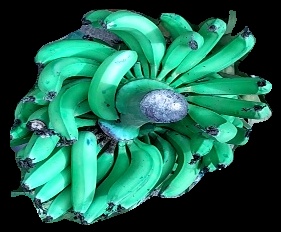
Variety: pachbale
Grade: grade3